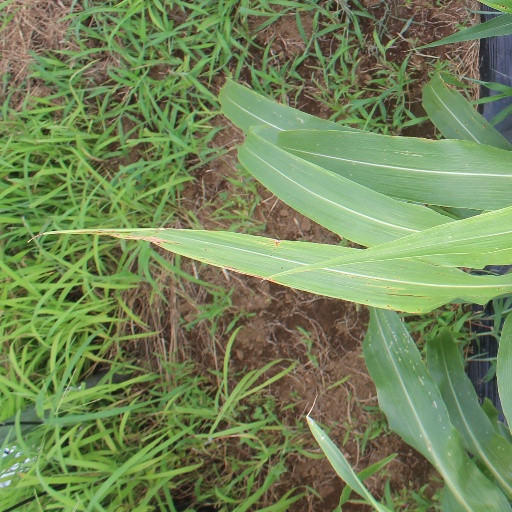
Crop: sorghum